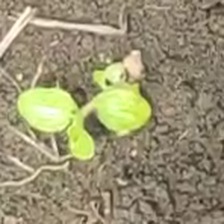
Weed species: Kena_(Commplina_benghalensio)